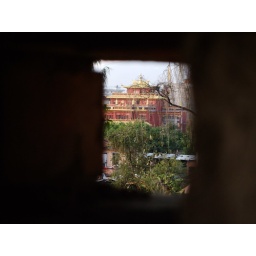
hole in the wall outside the bathroom window